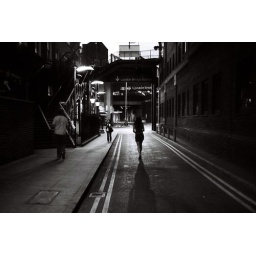
This was shot at night in the street running from London Bridge Station south into Guys Hospital.